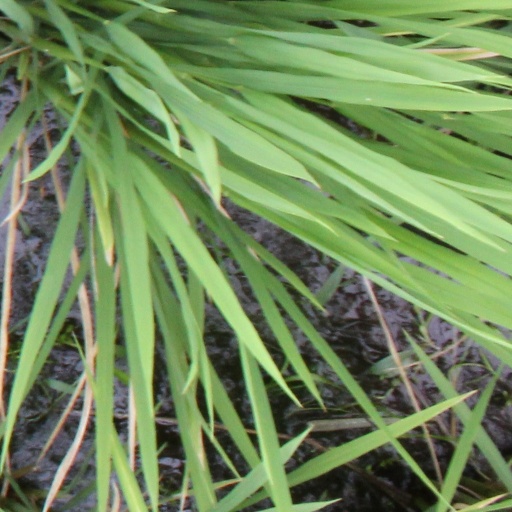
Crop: rice